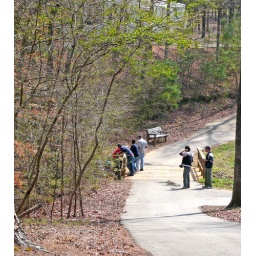
Students in creek trying to catch fish in cups. Creek flows under paved walking trail and joins the lake.